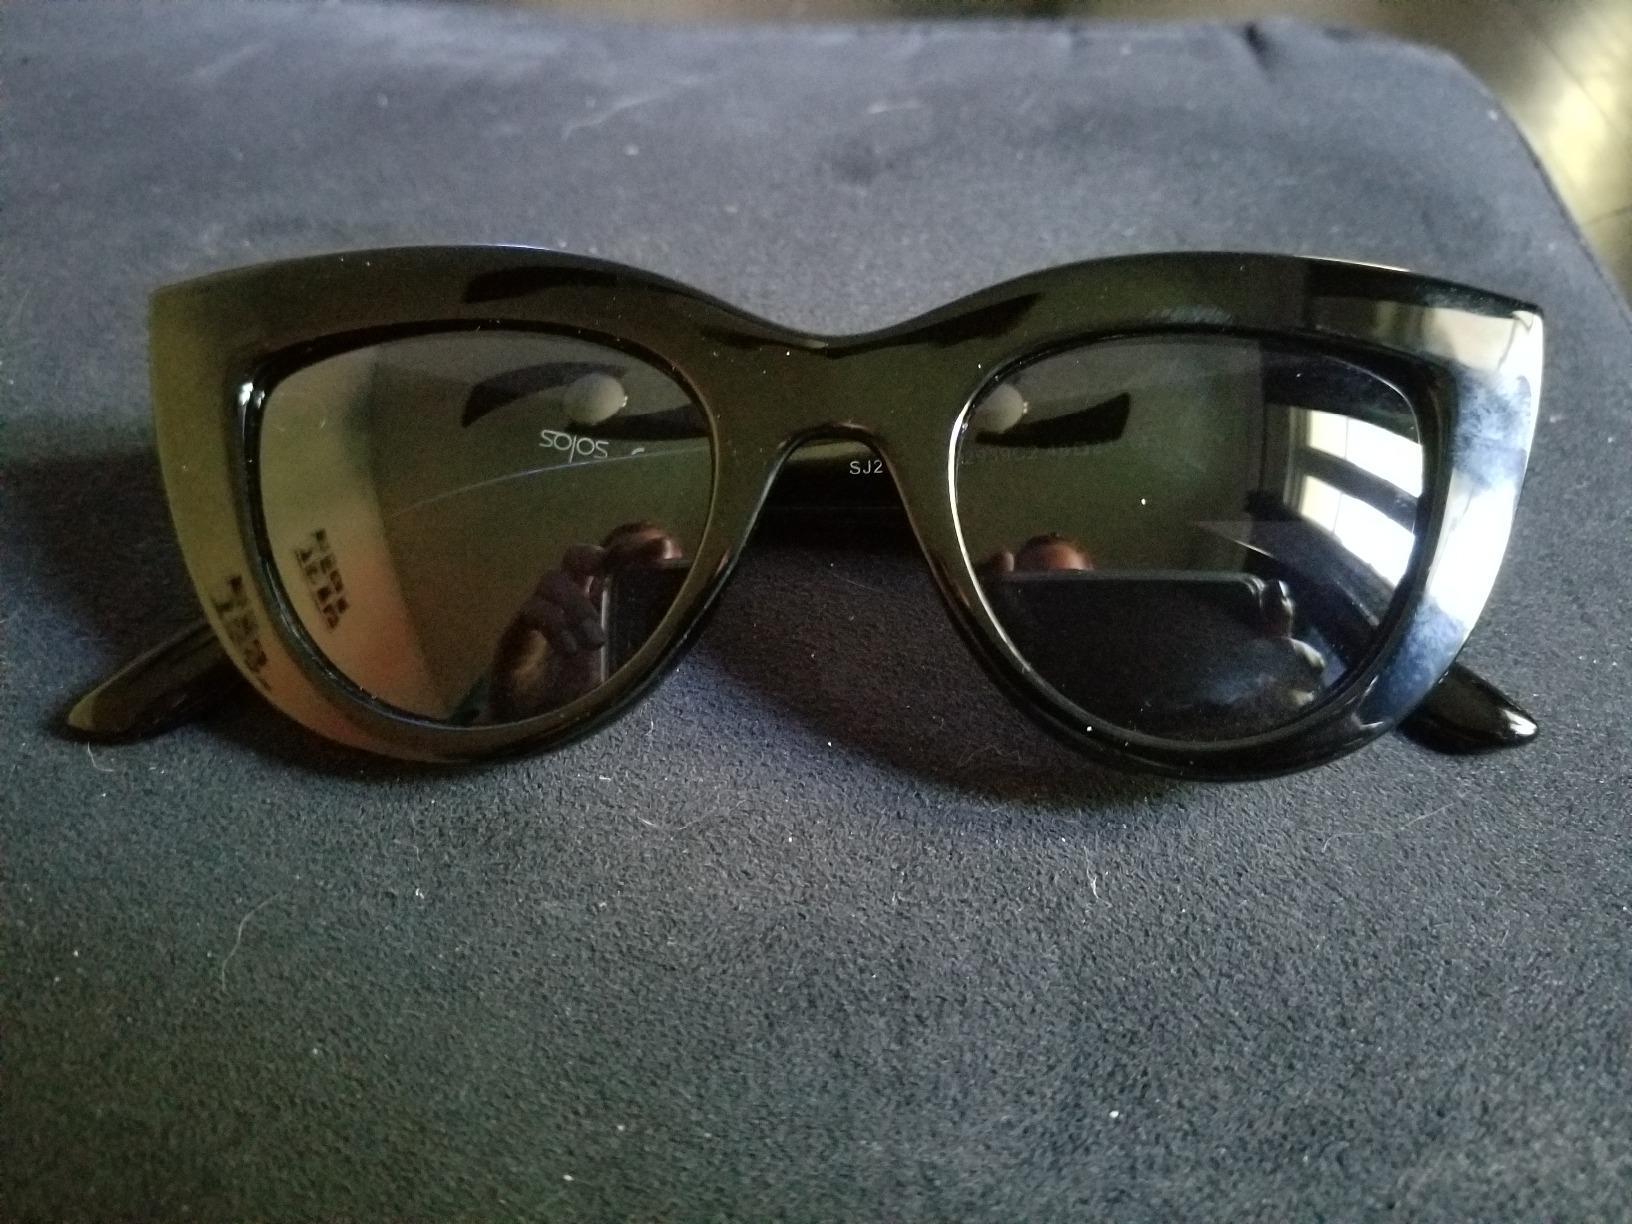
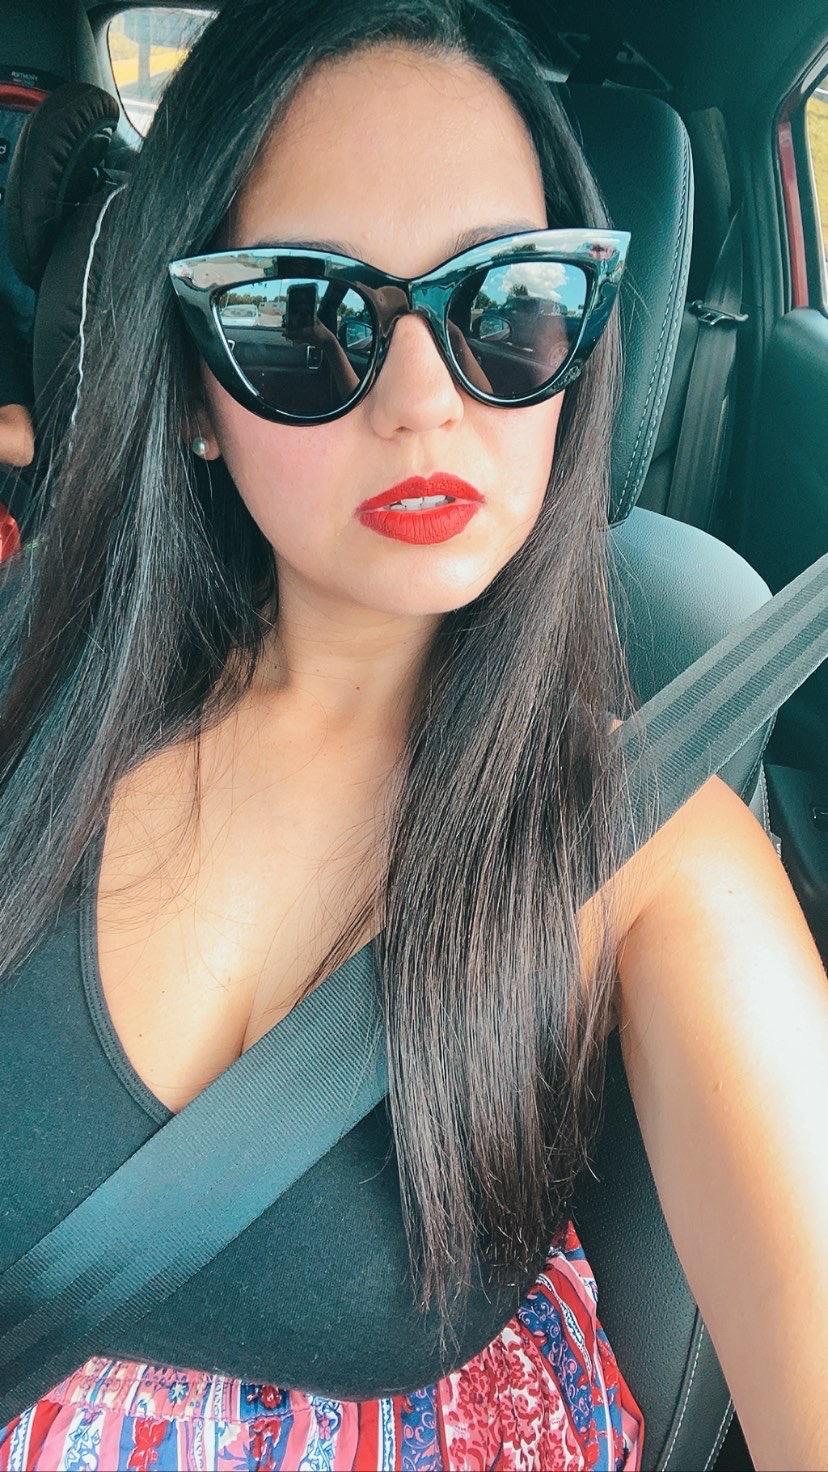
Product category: accessories_sunglasses
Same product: yes